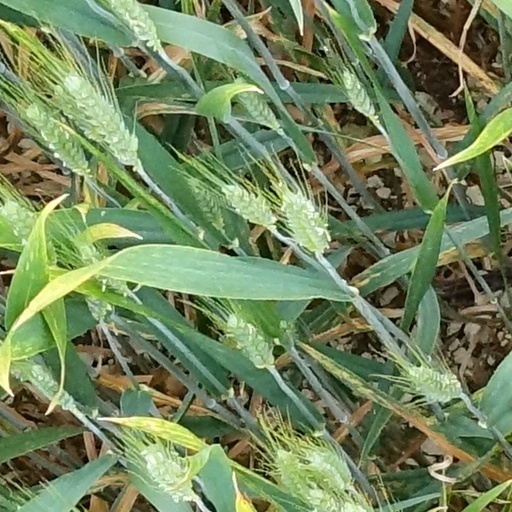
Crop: wheat